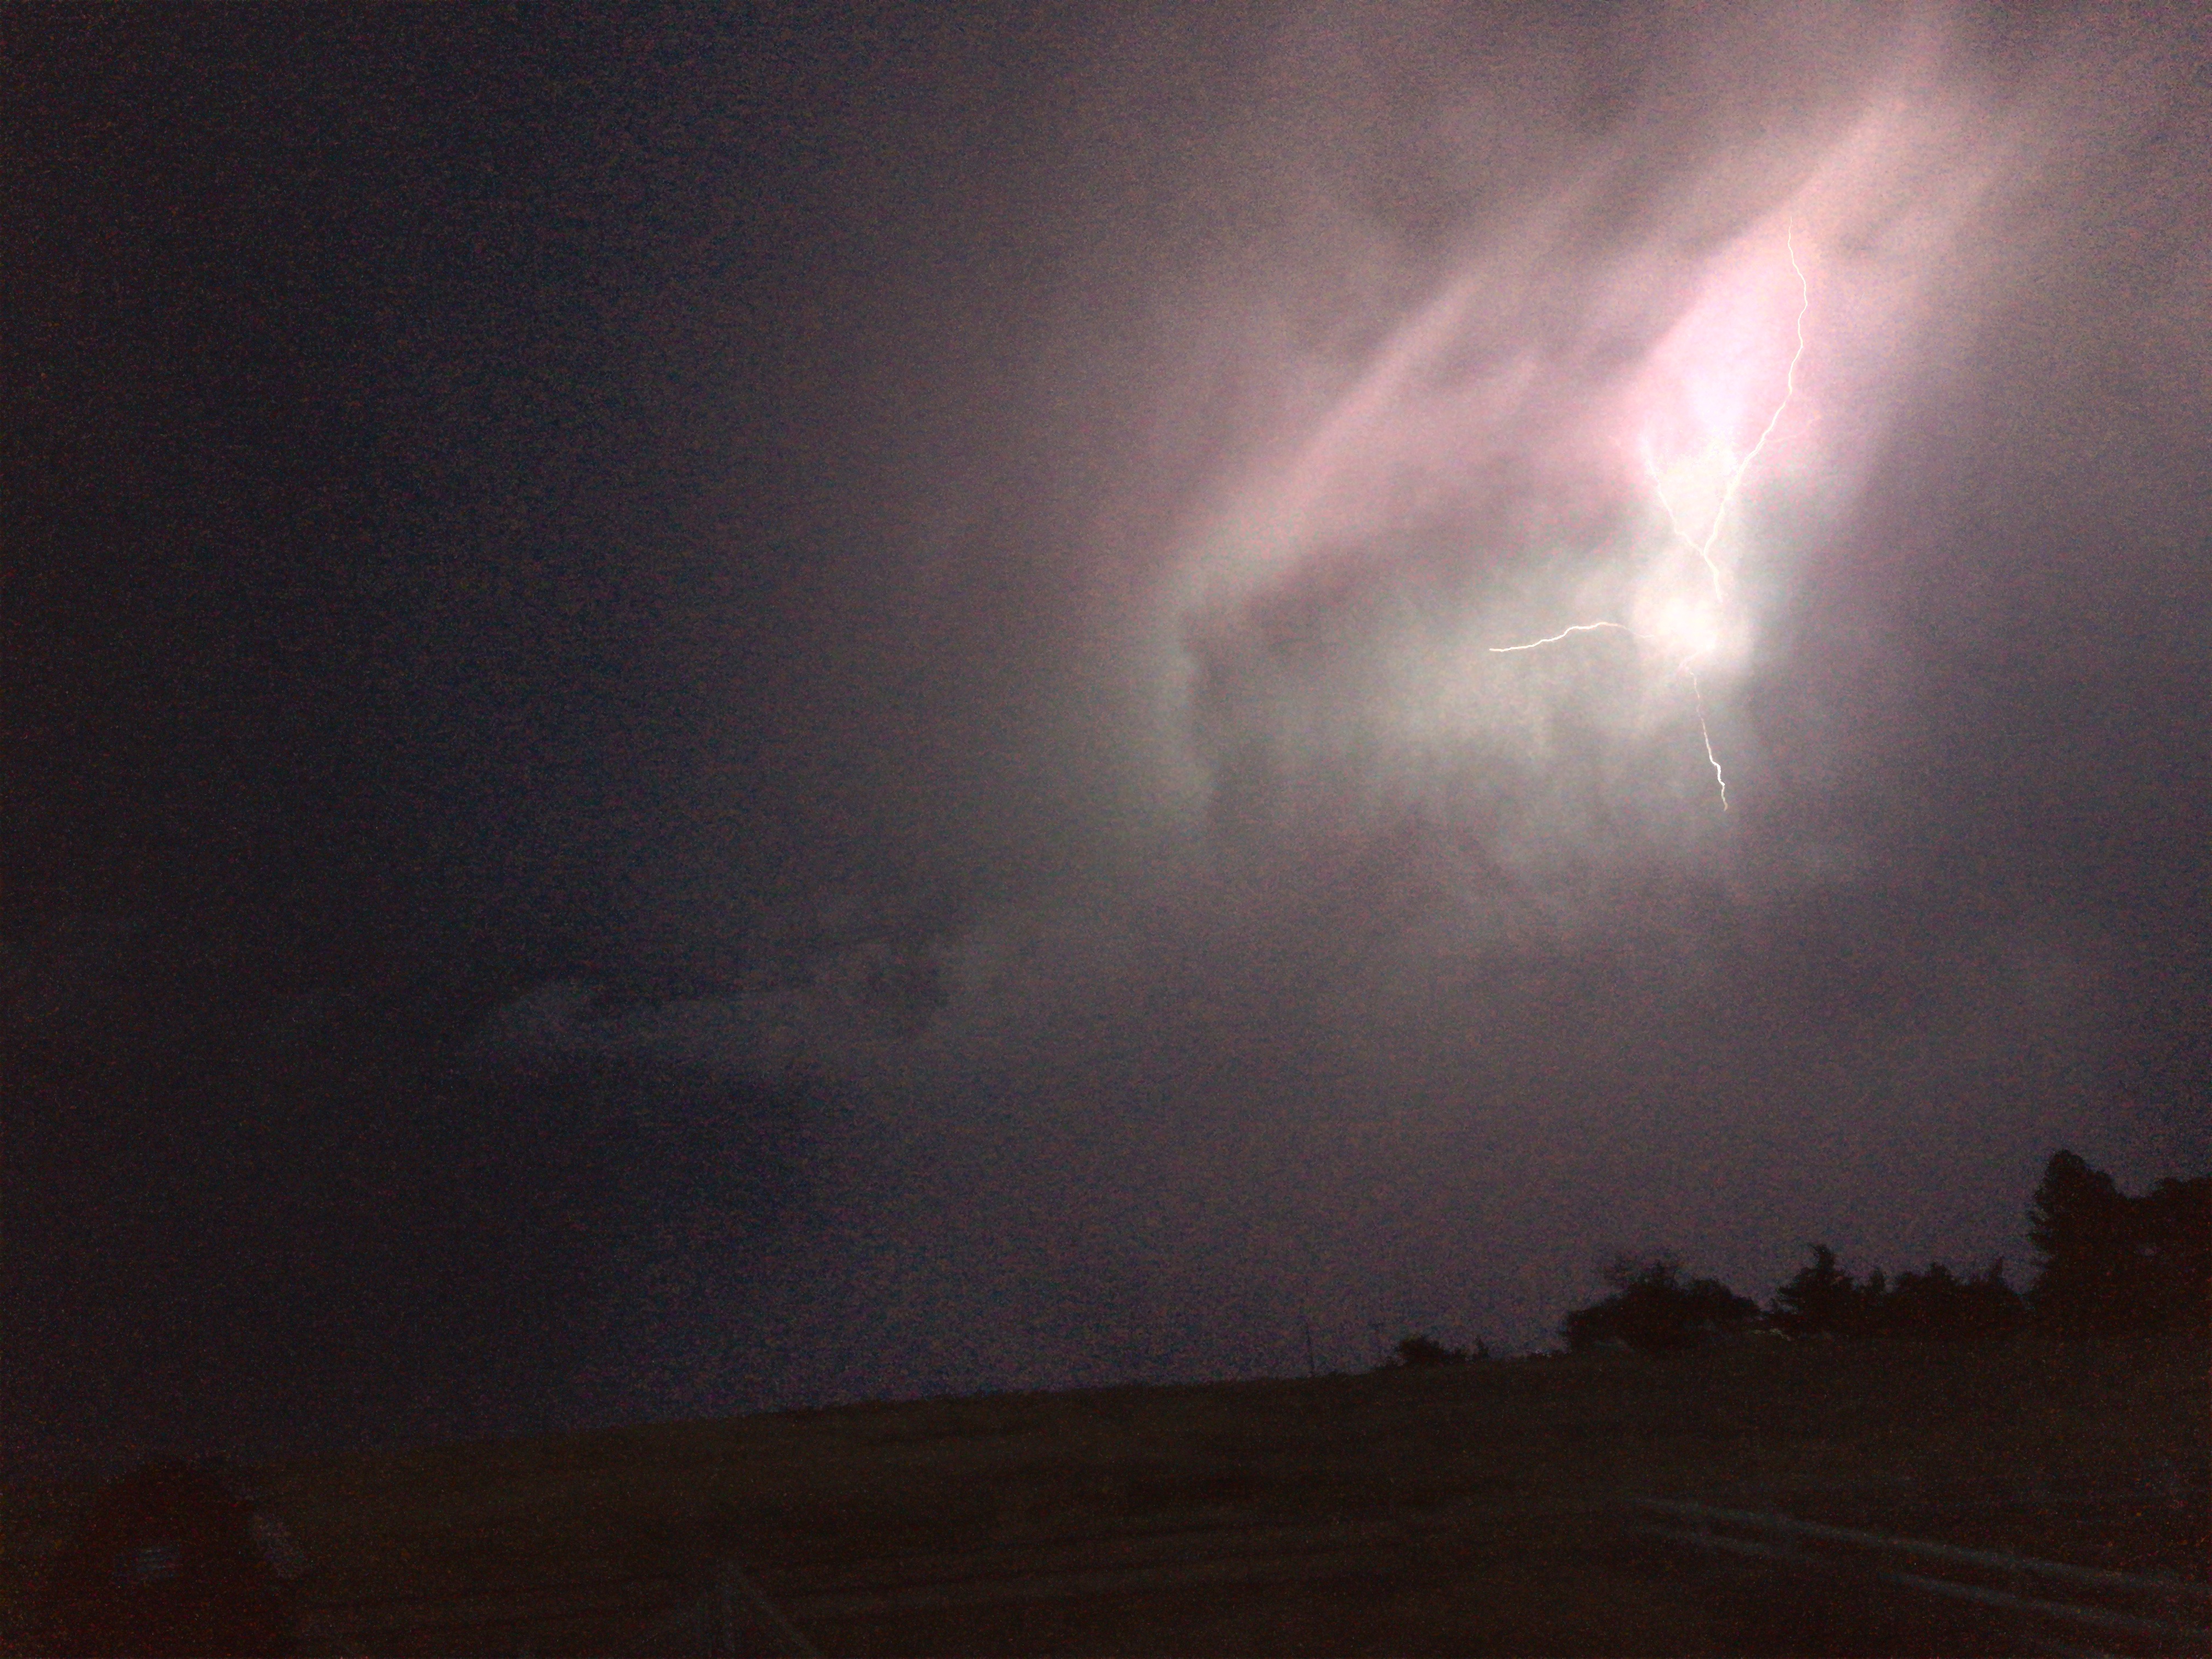
atmosphere, weather, storm, darkness, lightning, thunder, thunderstorm, phenomenon